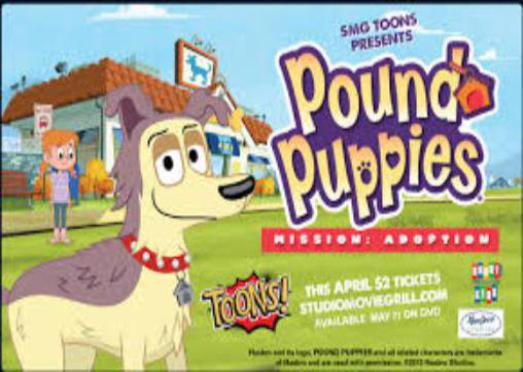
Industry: Leisure